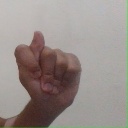
अक्षर: ट